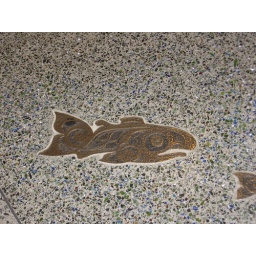
These fish were set into the floor tile in the Seatac Airport.